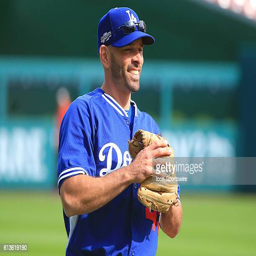
baseball player before game two